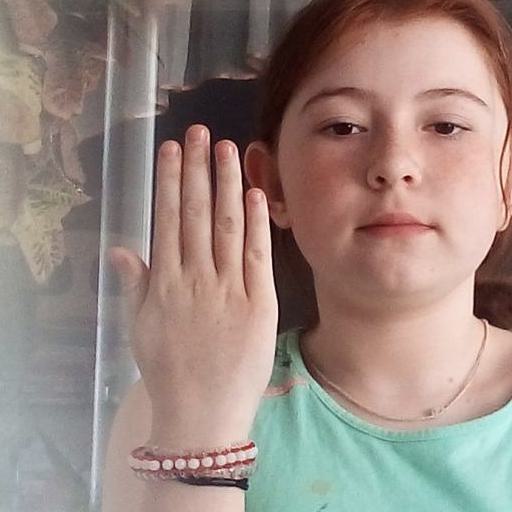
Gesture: stop_inverted